Chicago Coliseum

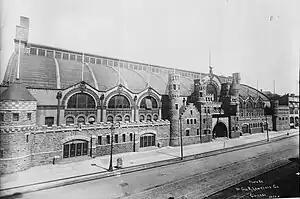
Exterior of the third Chicago Coliseum

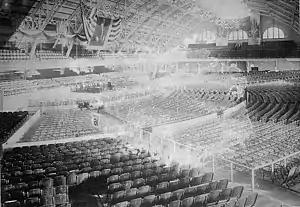
The third Chicago Coliseum during the 1904 RNC

Chicago Coliseum was the name applied to three large indoor arenas, which stood at various times in Chicago, Illinois, from the 1860s to 1982. They served as venues for large national conventions, exhibition halls, sports events, and entertainment.